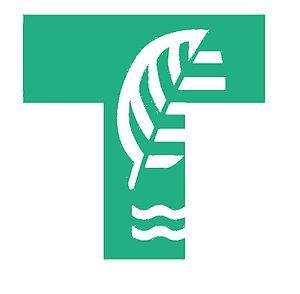
Logo de Torcy dessiné par moi-même
Torcy est une commune française située dans le département de Seine-et-Marne en région Île-de-France qui cumule les statuts de chef-lieu d'arrondissement et de canton.